Tess (1979 film)

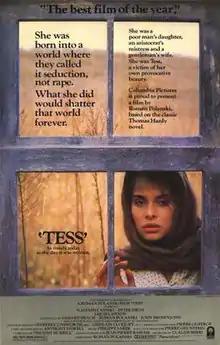
Original theatrical release film poster

Tess is a 1979 epic romantic drama film directed by Roman Polanski, and starring Nastassja Kinski, Peter Firth, and Leigh Lawson. Adapted from Thomas Hardy's 1891 novel "Tess of the d'Urbervilles", the screenplay was written by Gérard Brach, John Brownjohn, and Polanski.